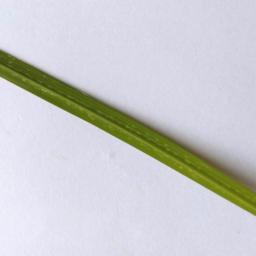
Label: Rice___Healthy